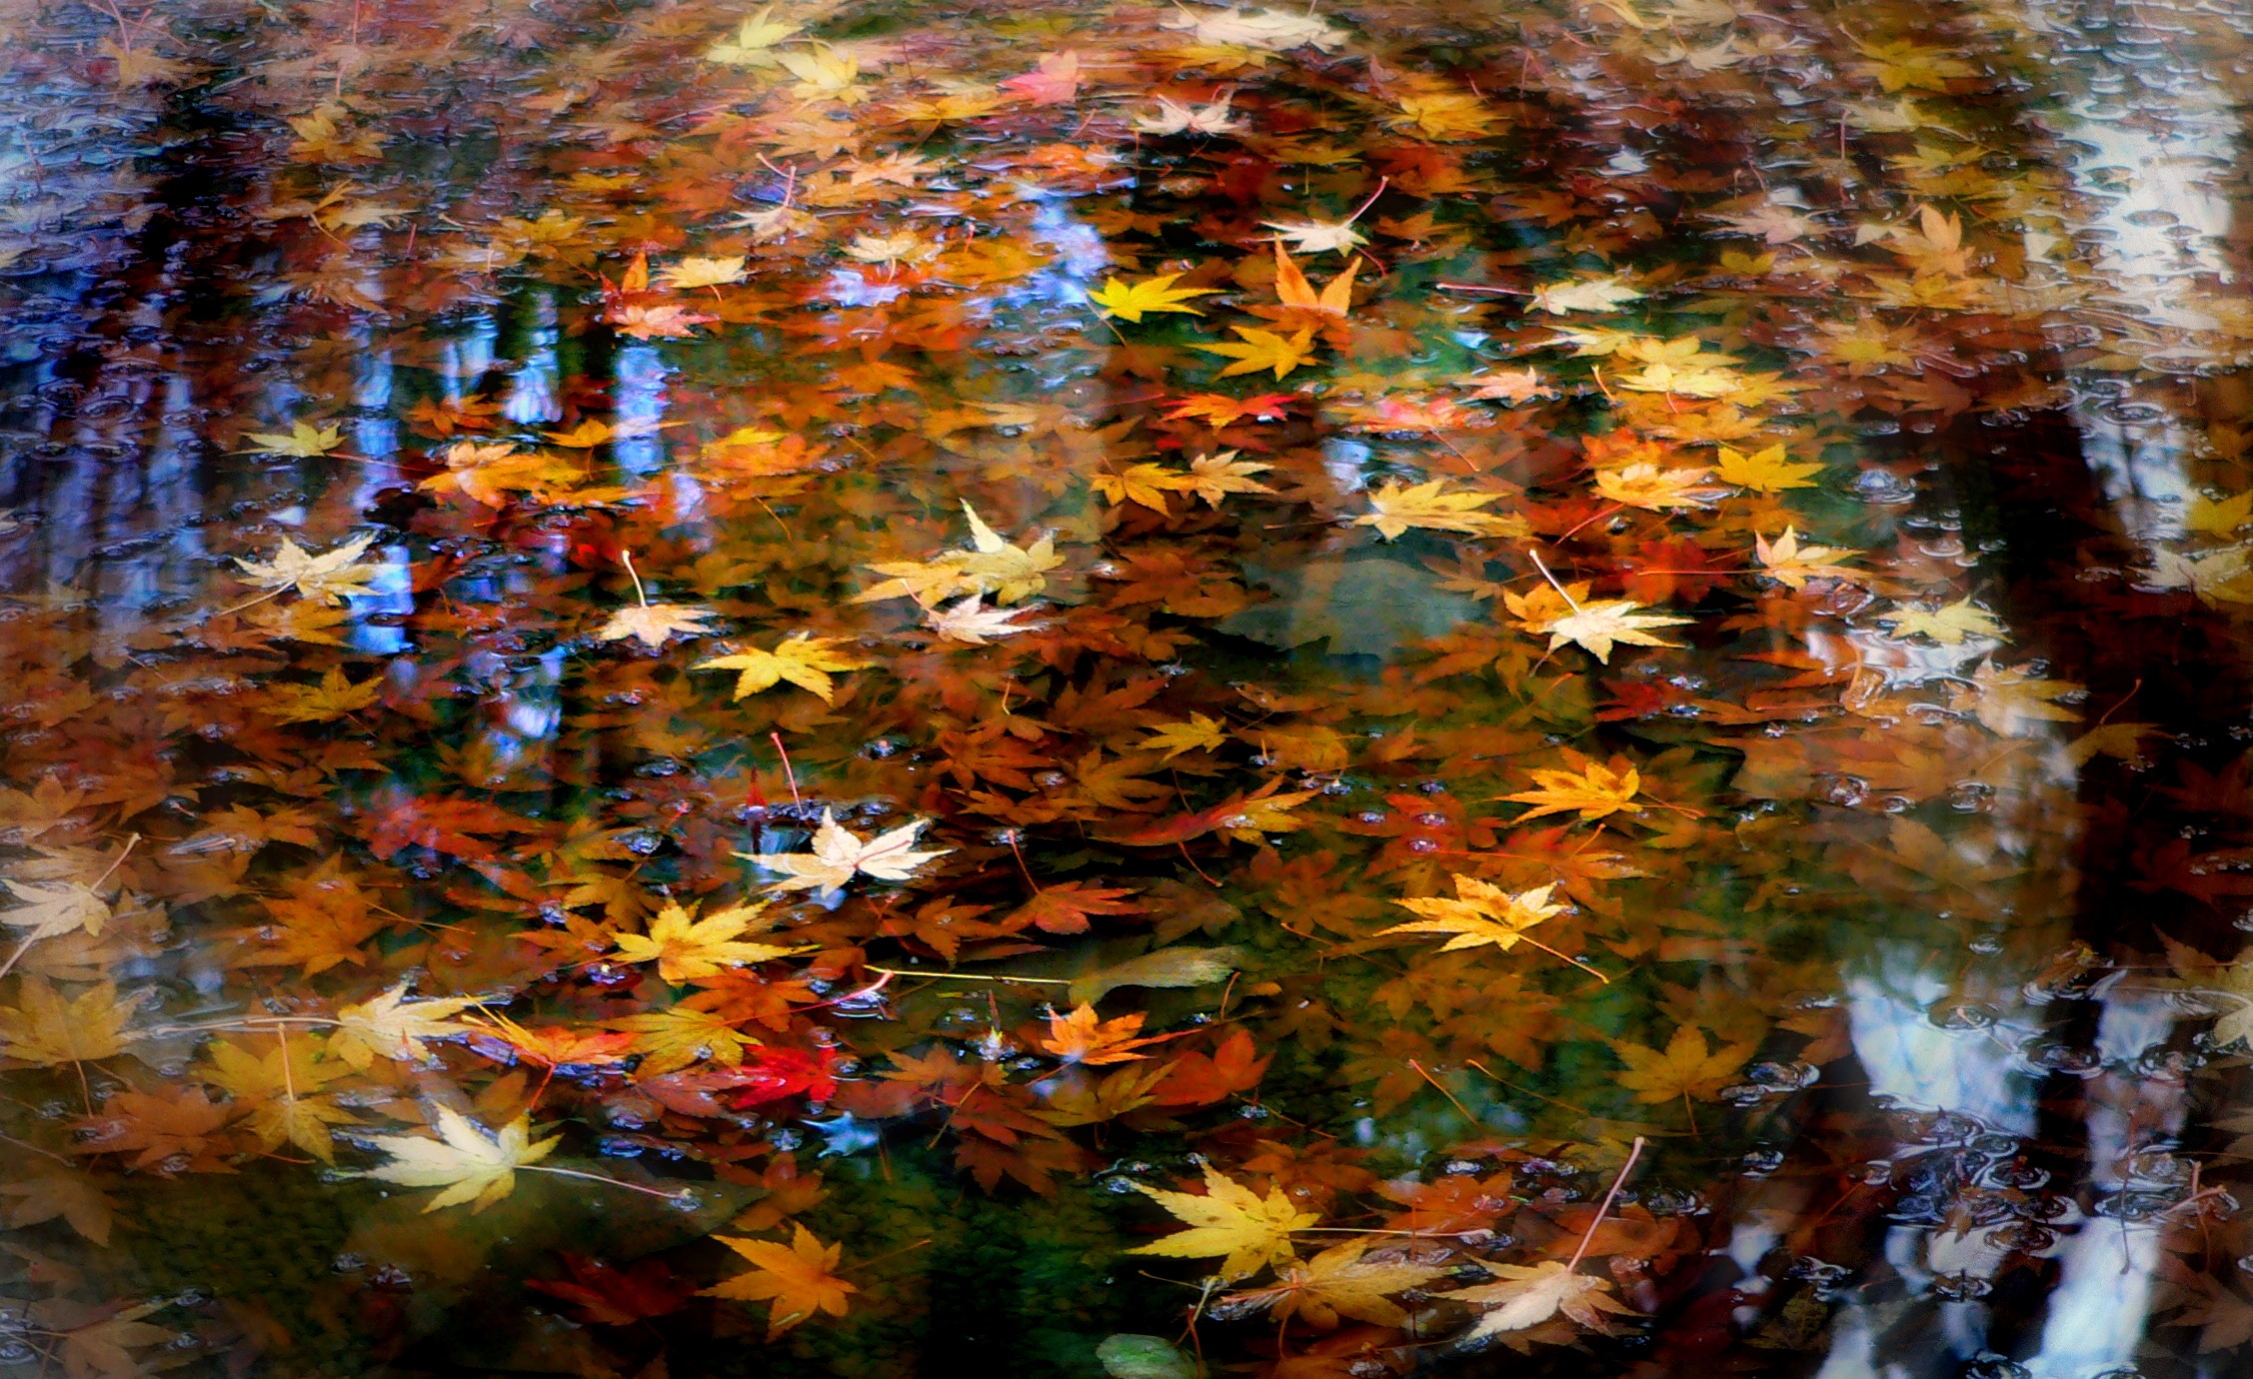
tree, branch, abstract, plant, leaf, birch, autumn, season, painting, leaves, art, seasons, woodland, bridgecamera, modern art, flowering plant, impressionist, woody plant, land plant